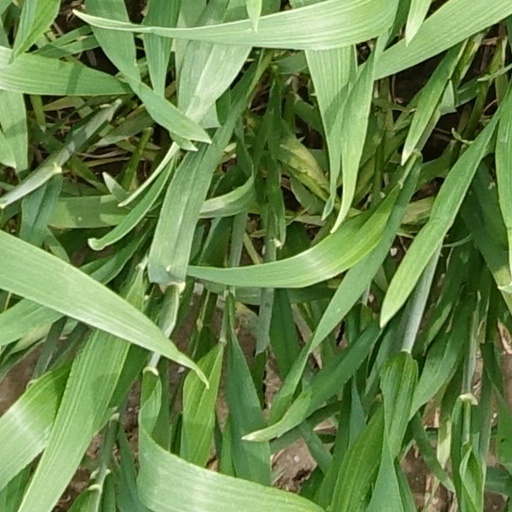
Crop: wheat